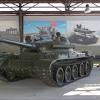
Label: T-64